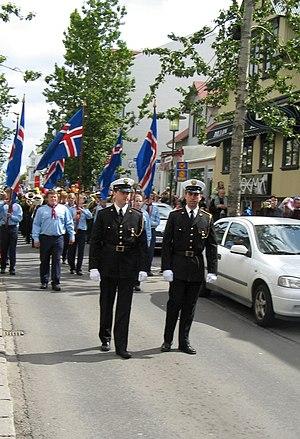
L'Islande, en forme longue la république d'Islande, est un pays insulaire d'Europe du Nord situé dans l'océan Atlantique. Géographiquement plus proche du continent américain du fait de sa proximité avec le Groenland, le pays est rattaché culturellement et historiquement à l'Europe. Ayant pour capitale et pour plus grande ville Reykjavik, son régime politique est une république parlementaire.
La Fête Nationale Islandaise est un jour férié en Islande commémorant la fondation de la République d'Islande du 17 juin 1944 et son indépendance vis-à-vis du droit danois. La date fut par ailleurs choisie pour correspondre à l'anniversaire de Jón Sigurðsson, figure majeure de la culture islandaise et chef de file du mouvement pacifique d'indépendance islandaise.
La culture de l'Islande, pays de l'Europe du Nord, désigne d'abord les pratiques culturelles observables de ses habitants.